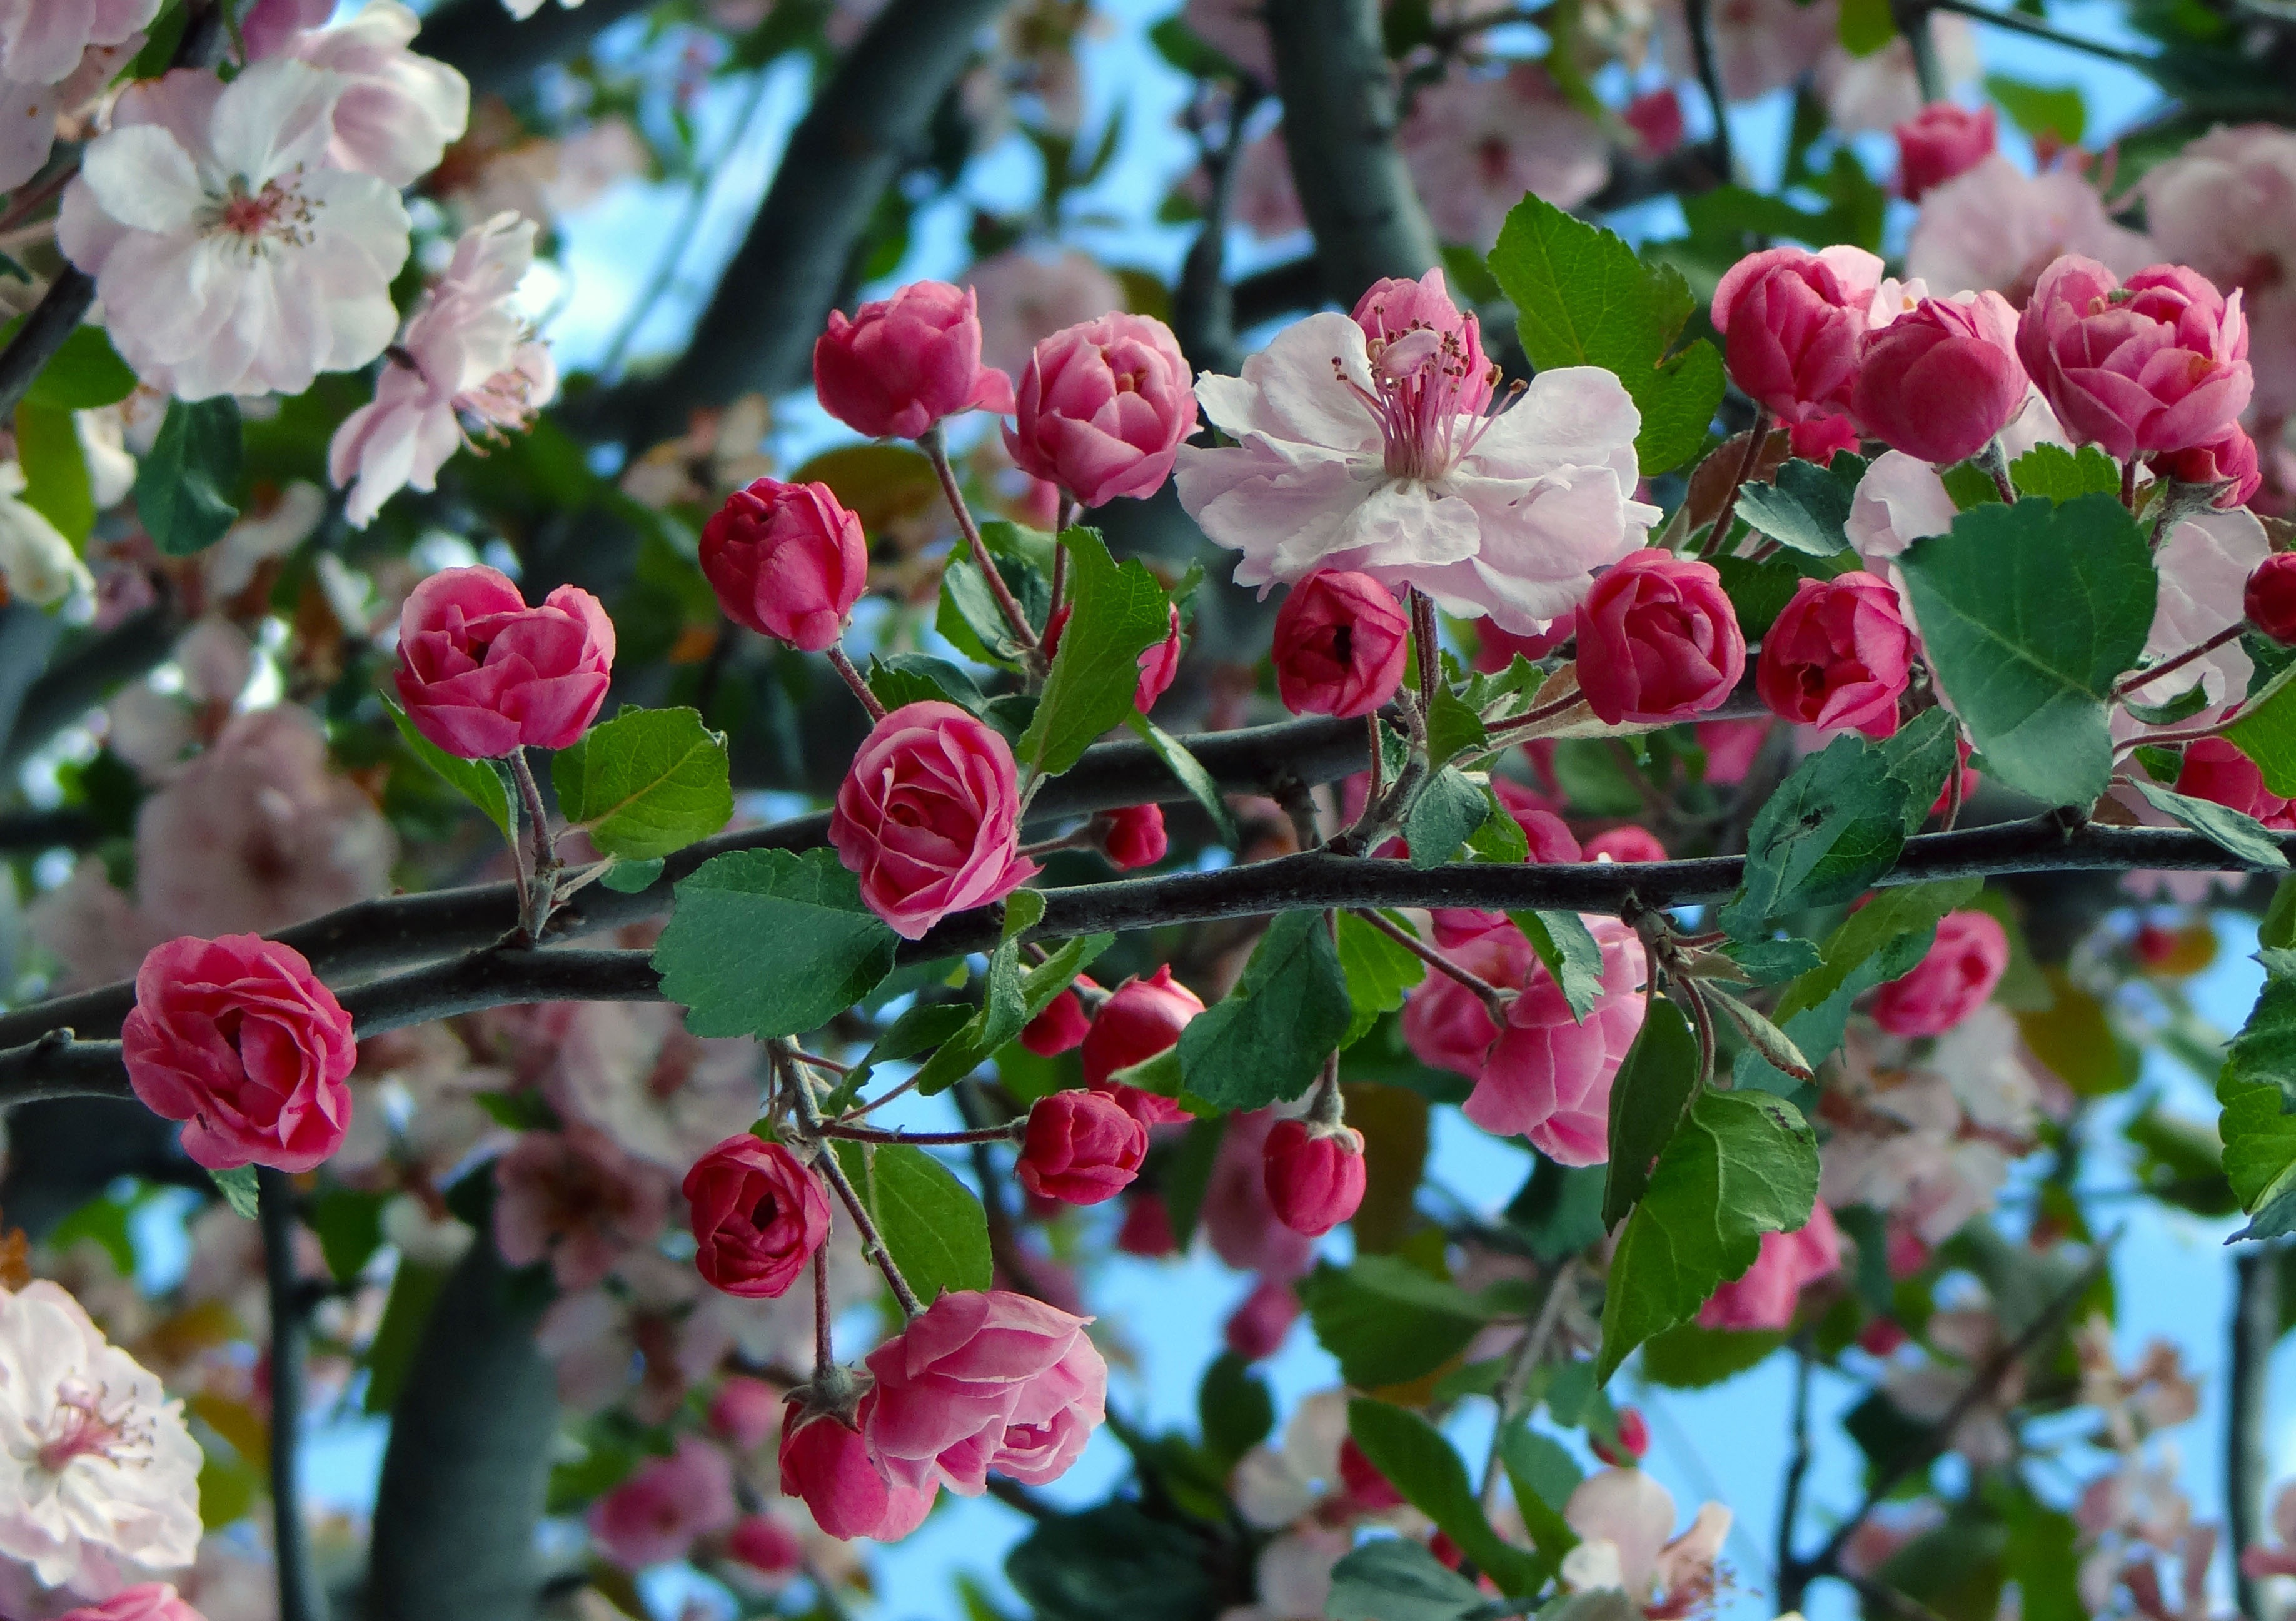
branch, blossom, plant, flower, petal, rose, food, spring, produce, botany, blooming, pink, flora, shrub, springtime, flowering plant, rose family, cherry blossoms, land plant